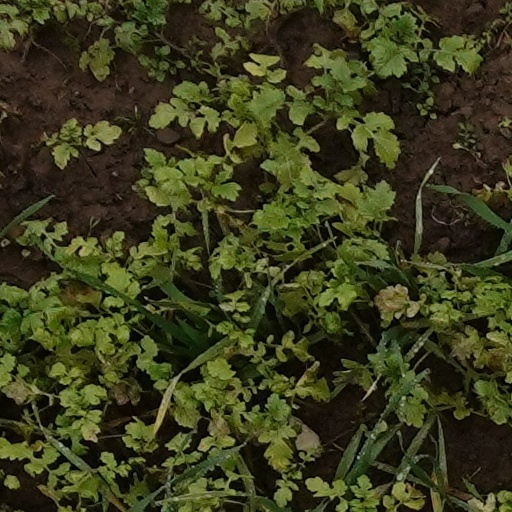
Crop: wheat